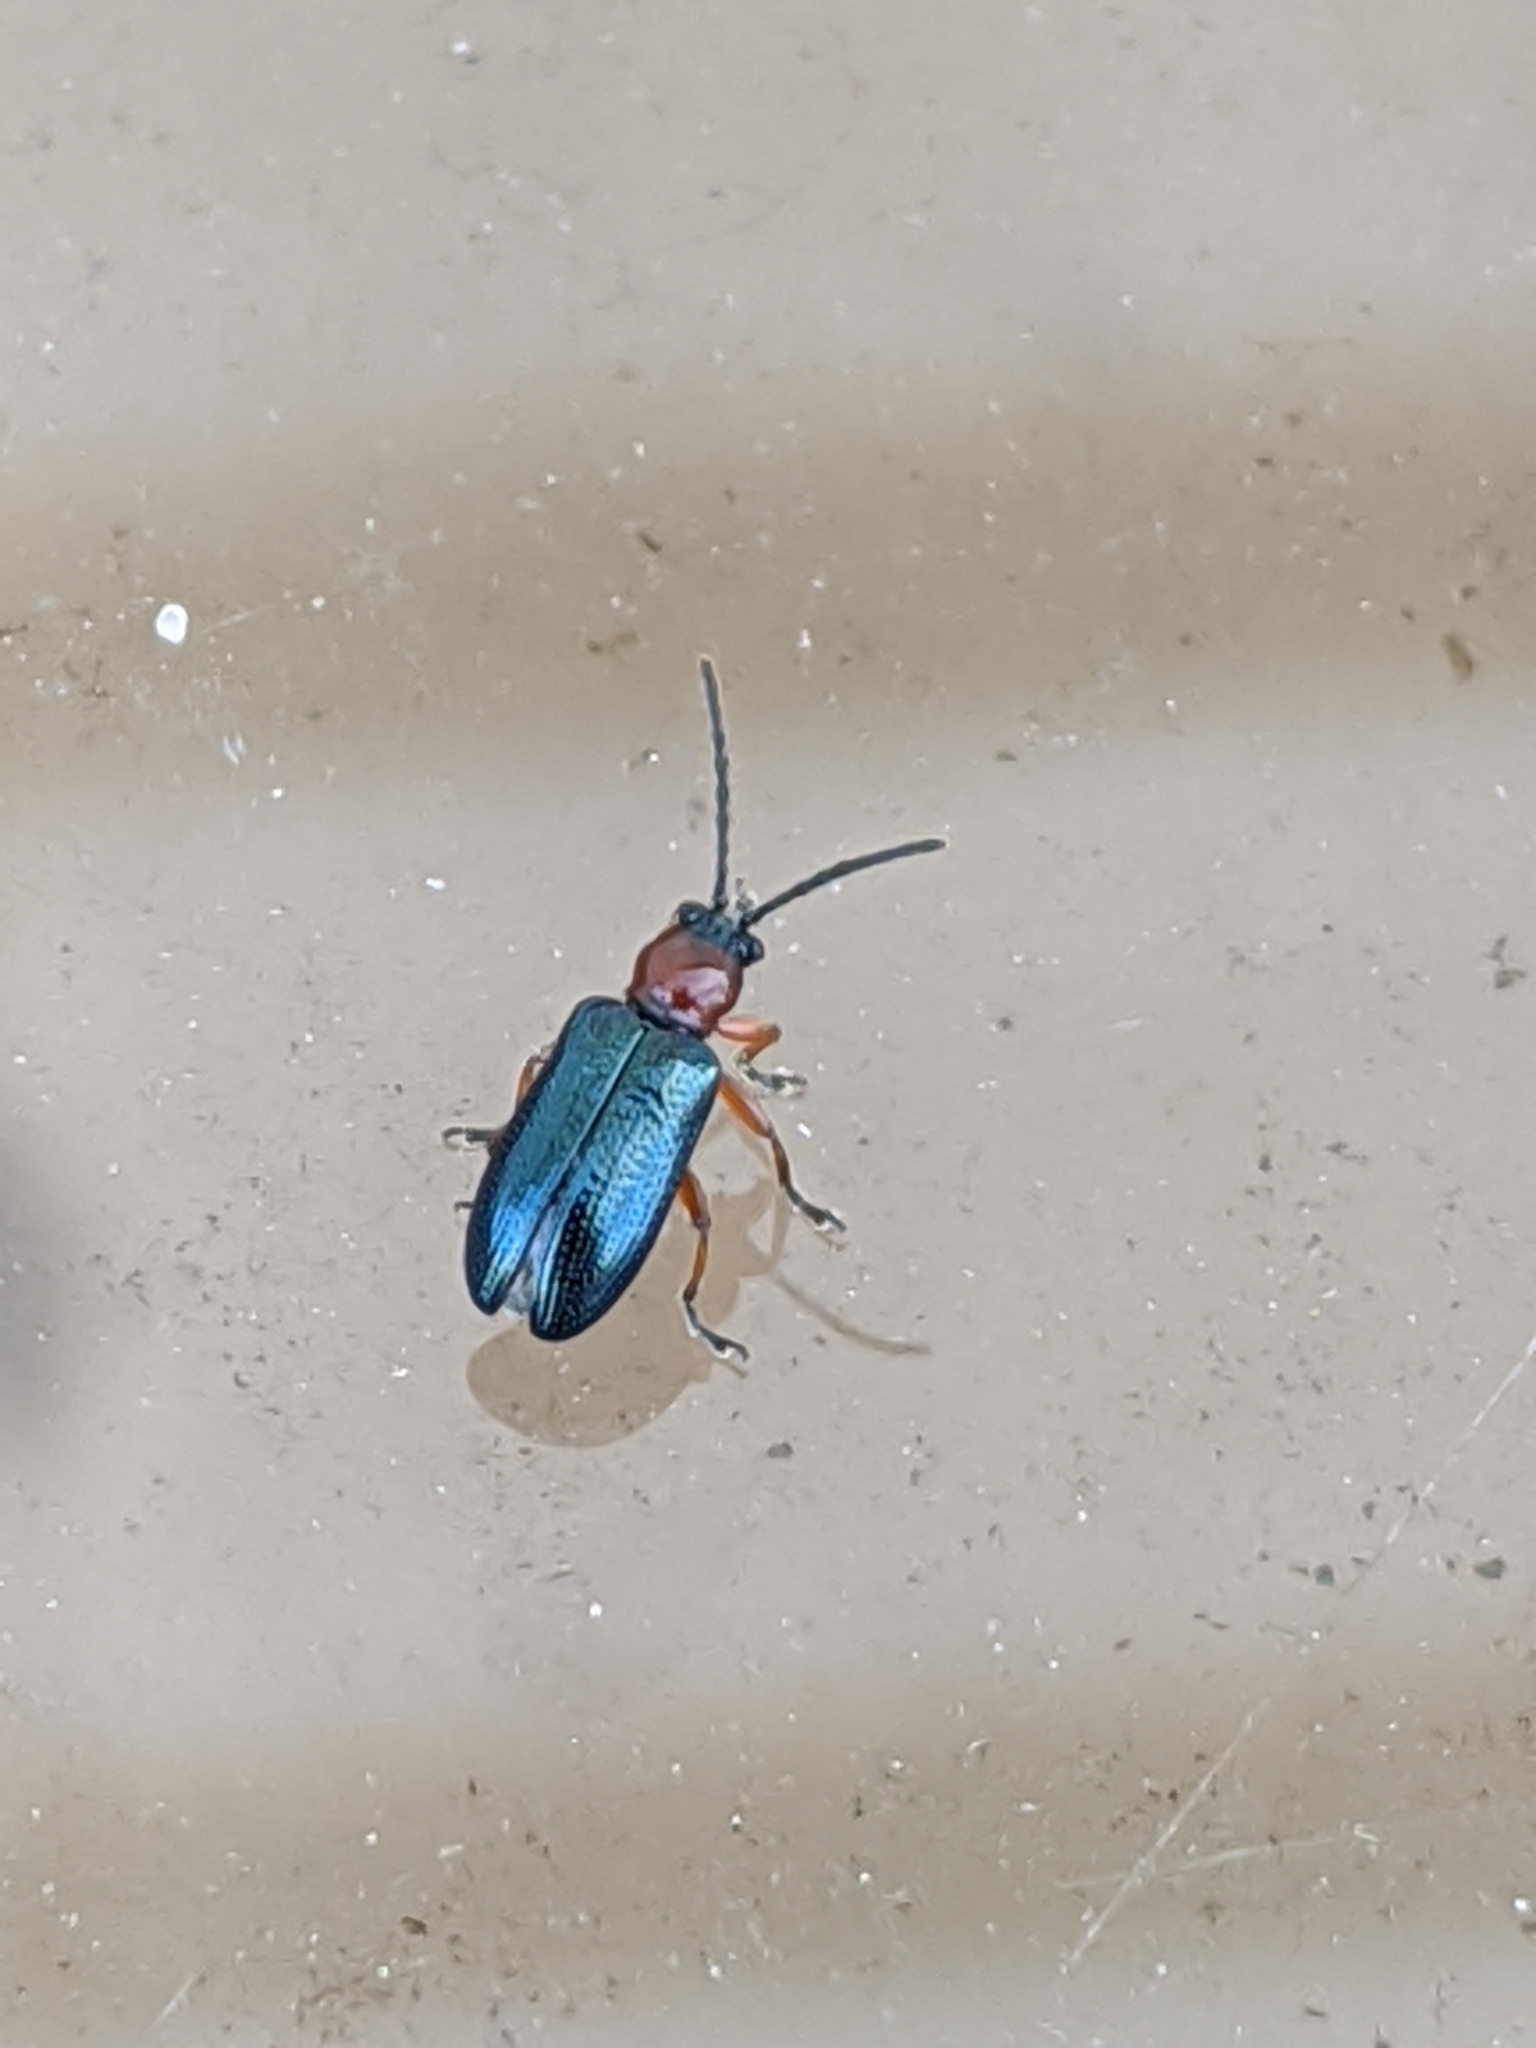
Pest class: cereal_leaf_beetle